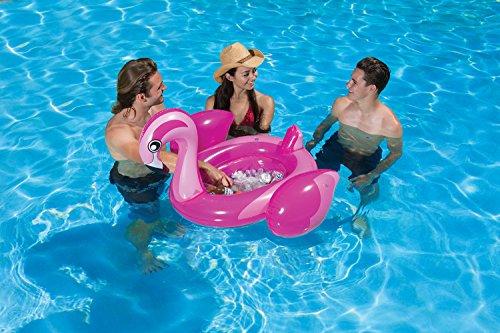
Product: Poolmaster Refreshment and Beverage Floating Cooler, Flamingo
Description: Trend design beverage tub can be used in water, poolside or table top.
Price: $11.67
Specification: ProductDimensions:17.7x10.2x11.8inches|ItemWeight:1pounds|ShippingWeight:1.25pounds(Viewshippingratesandpolicies)|Manufacturer:Poolmaster,Inc.|ASIN:B01NCQH90H|DomesticShipping:ItemcanbeshippedwithinU.S.|InternationalShipping:ThisitemcanbeshippedtoselectcountriesoutsideoftheU.S.LearnMore|Californiaresidents:ClickhereforProposition65warning|Itemmodelnumber:54533